Rubus ulmifolius subsp. sanctus

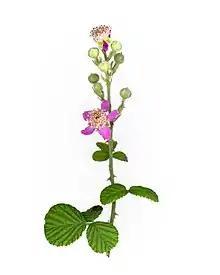

3,6-Di-O-caffeoylglucose, 1-O-caffeoylxylose and 2,3-O-hexahydroxydiphenoyl-4,6-O-sanguisorboyl-(α/β)-glucose (an ellagitannin constituted with sanguisorbic acid), are found in "R. ulmifolius" subsp. "sanctus".